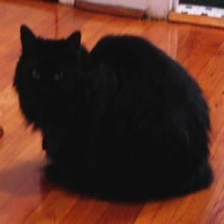
Species: cat
Breed: Persian